John Krafcik

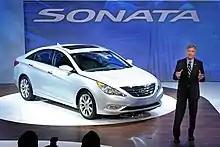
John Krafcik presenting the Hyundai Sonata

In December 2016, more than a year after Krafcik joined Google, the company's self-driving car project was spun off as its own company, Waymo, a subsidiary of Google parent Alphabet, and Krafcik became its CEO. In 2017 and 2018, under Krafcik, Waymo struck partnerships with Lyft, Fiat Chrysler, and Jaguar Land Rover. Krafcik initiated talks with Fiat Chrysler CEO Sergio Marchionne. Two months later, the two announced a deal to integrate Waymo hardware into Fiat Chrysler minivans. Krafcik also made a deal with Avis Budget Group to maintain its growing fleet.